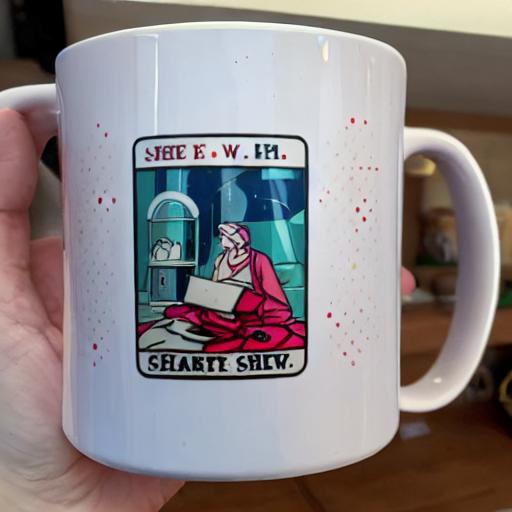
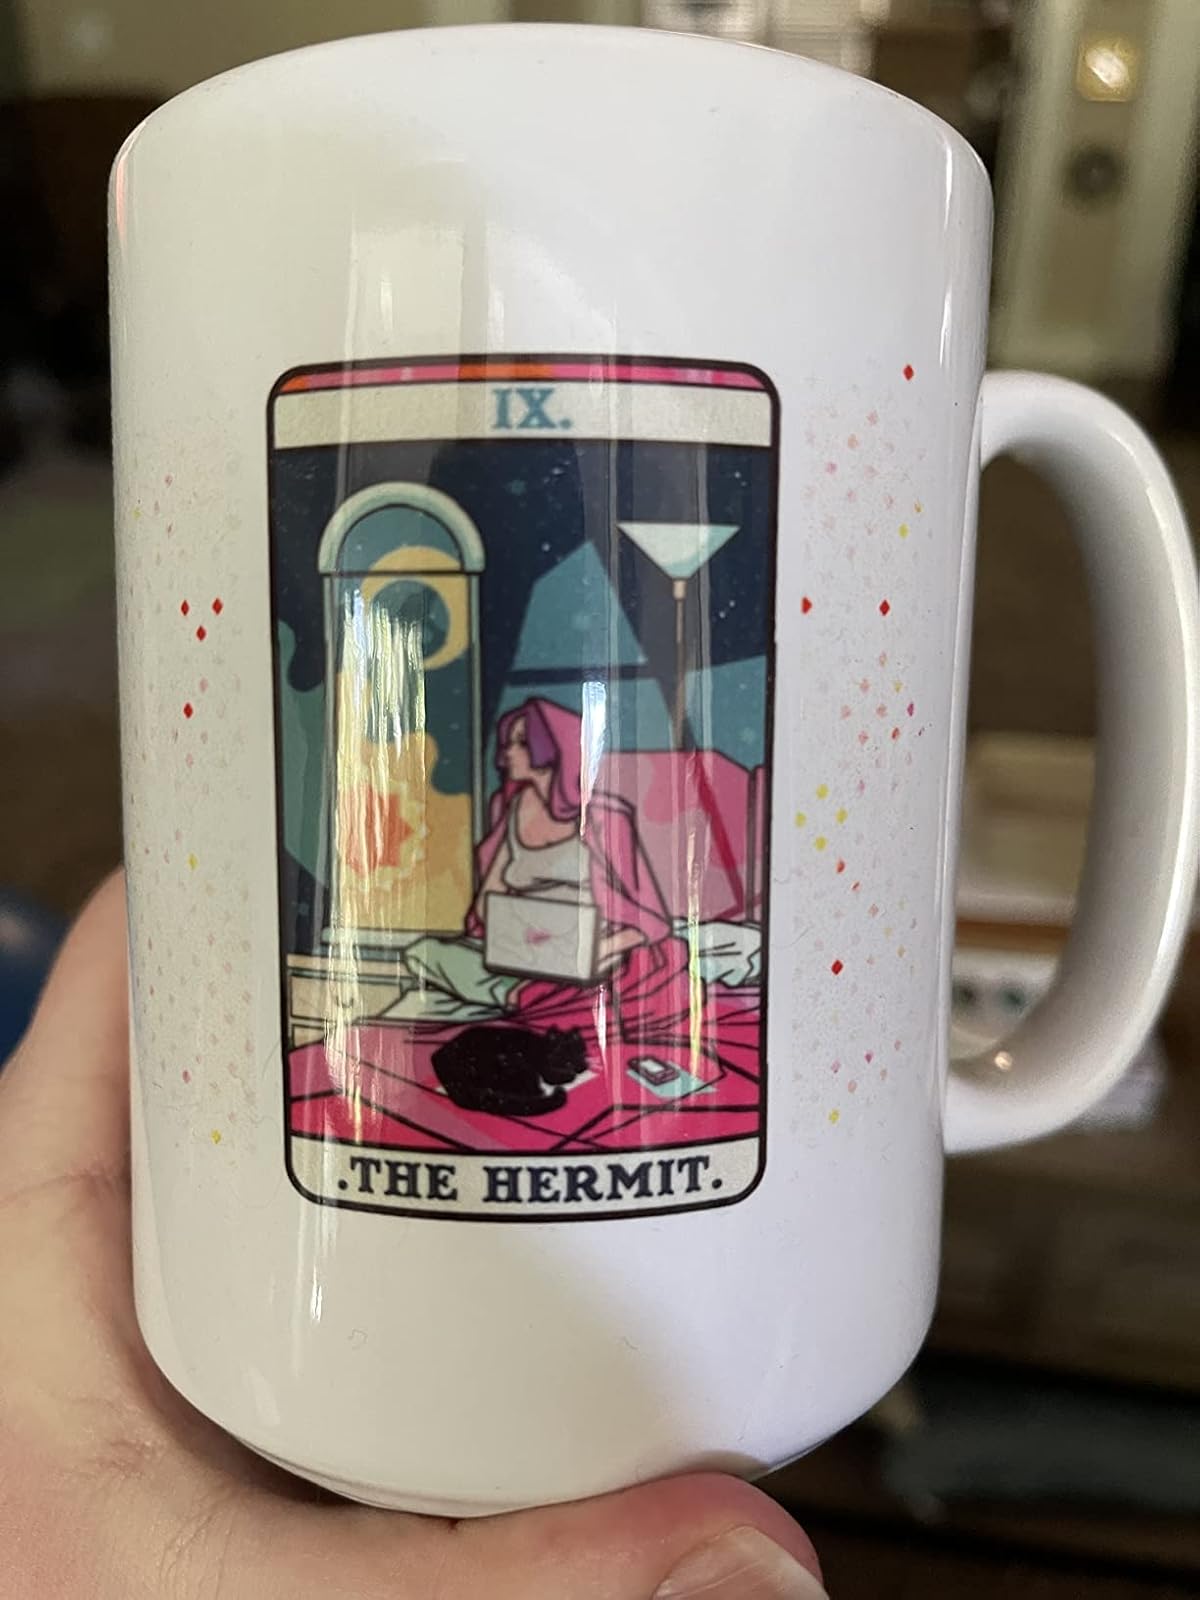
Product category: items_mug
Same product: no